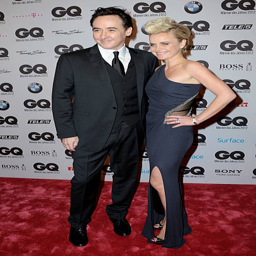
actor and person attend person .